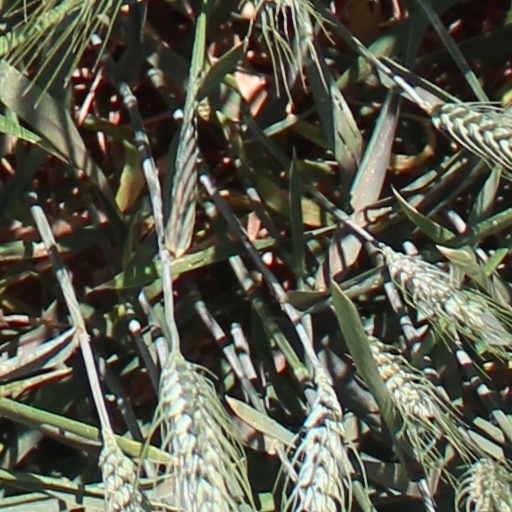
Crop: wheat